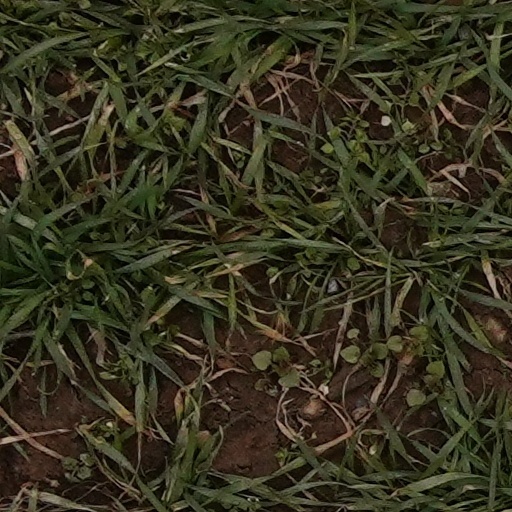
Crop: wheat